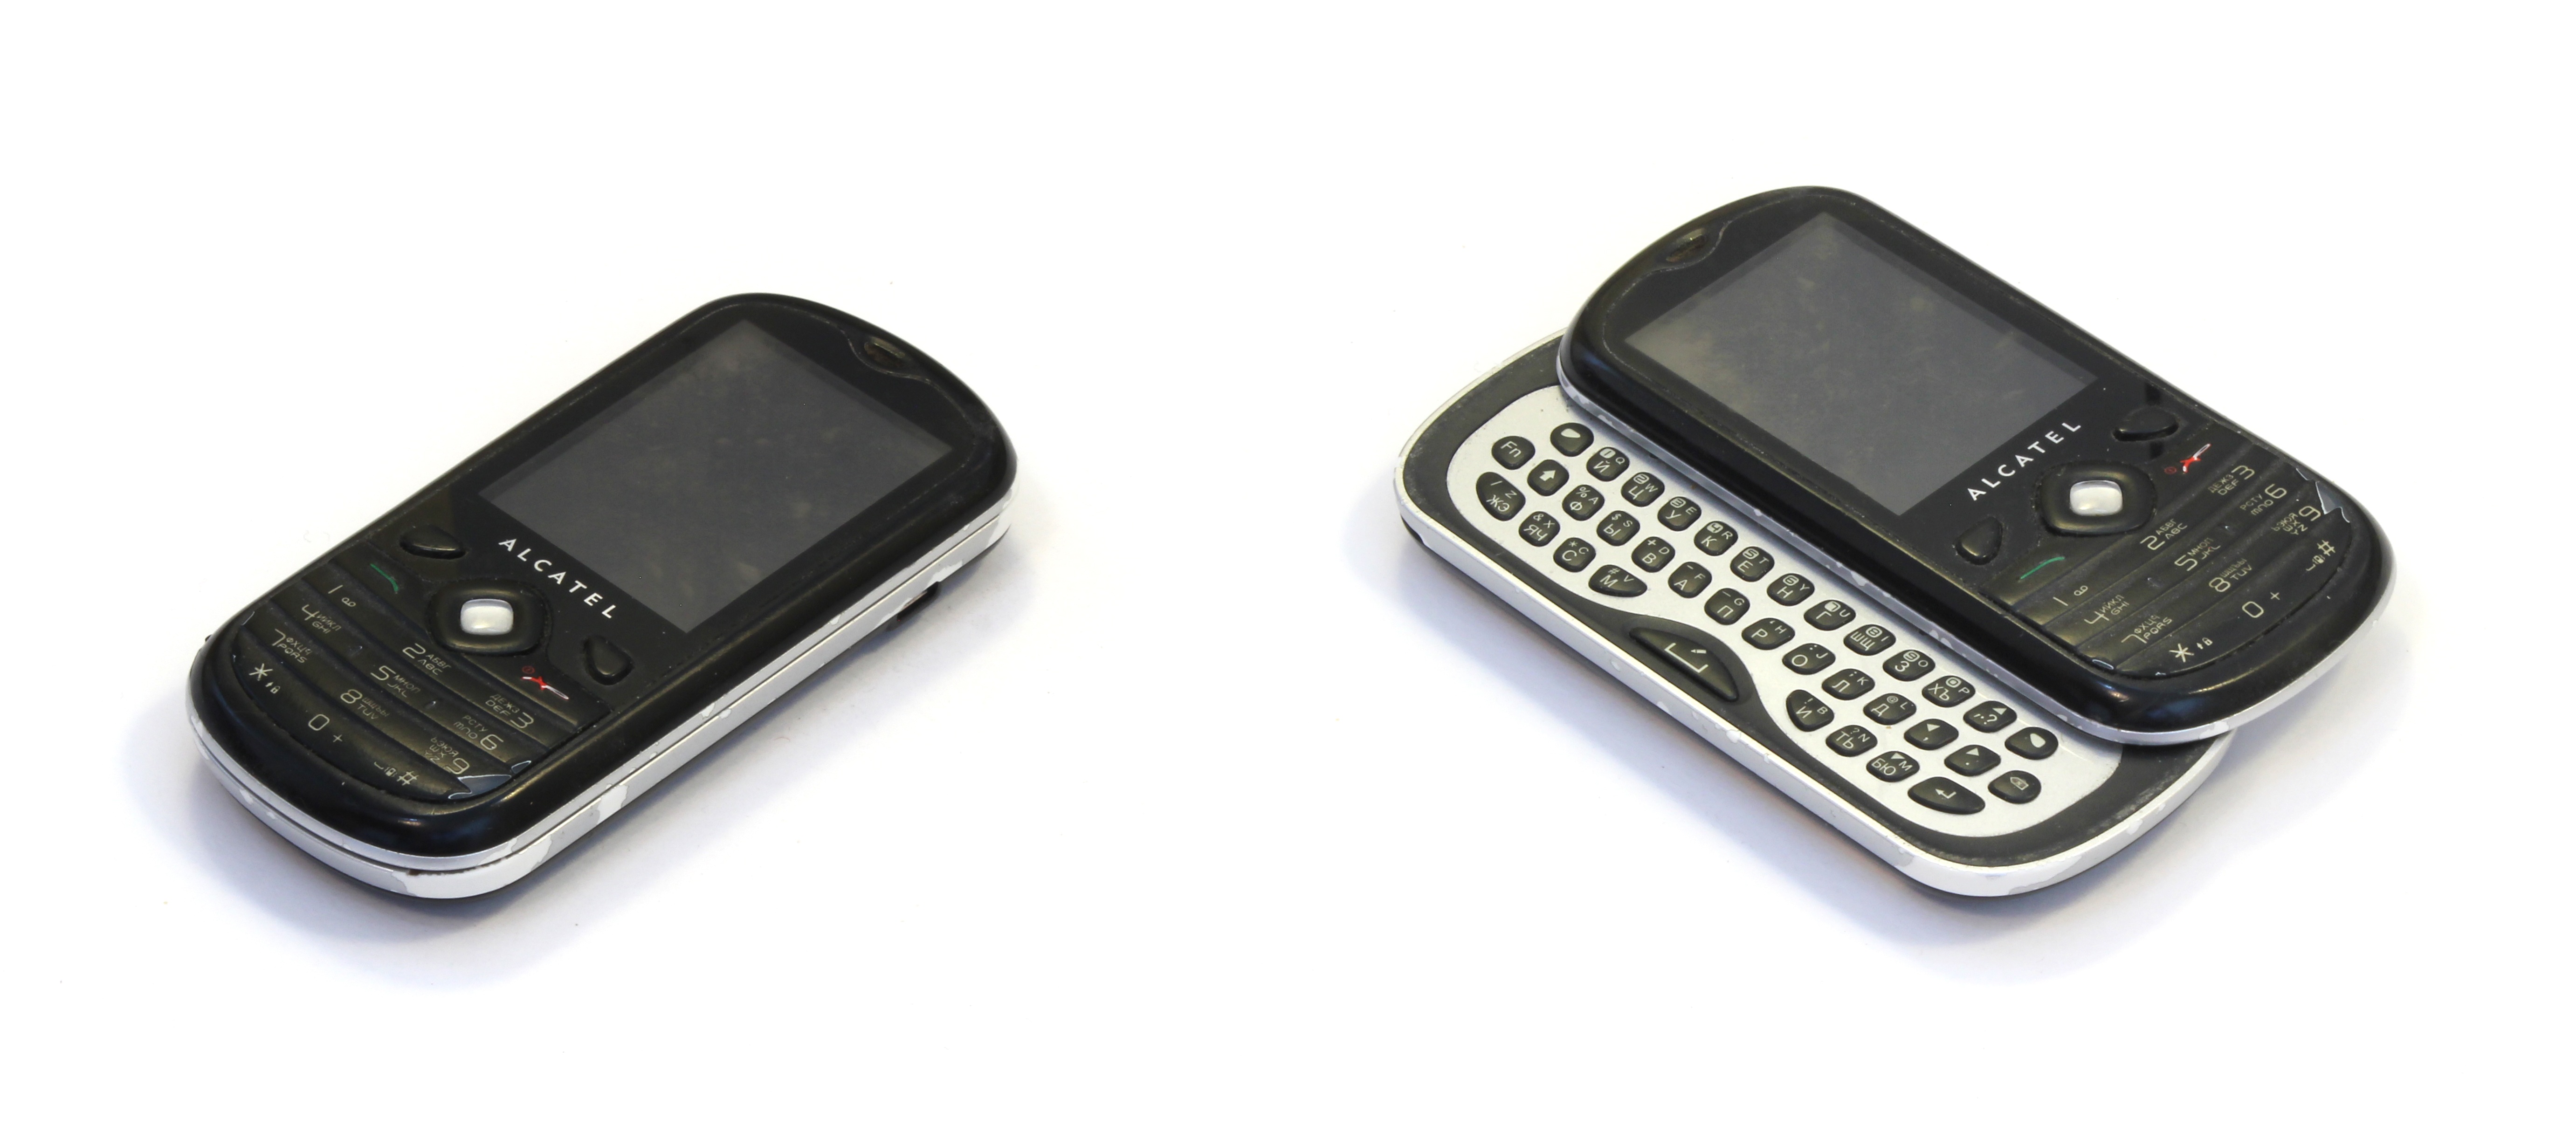
technology, cell phone, product, multimedia, white background, alcatel t606, old model, electronic device, communication device, telephony, caller id